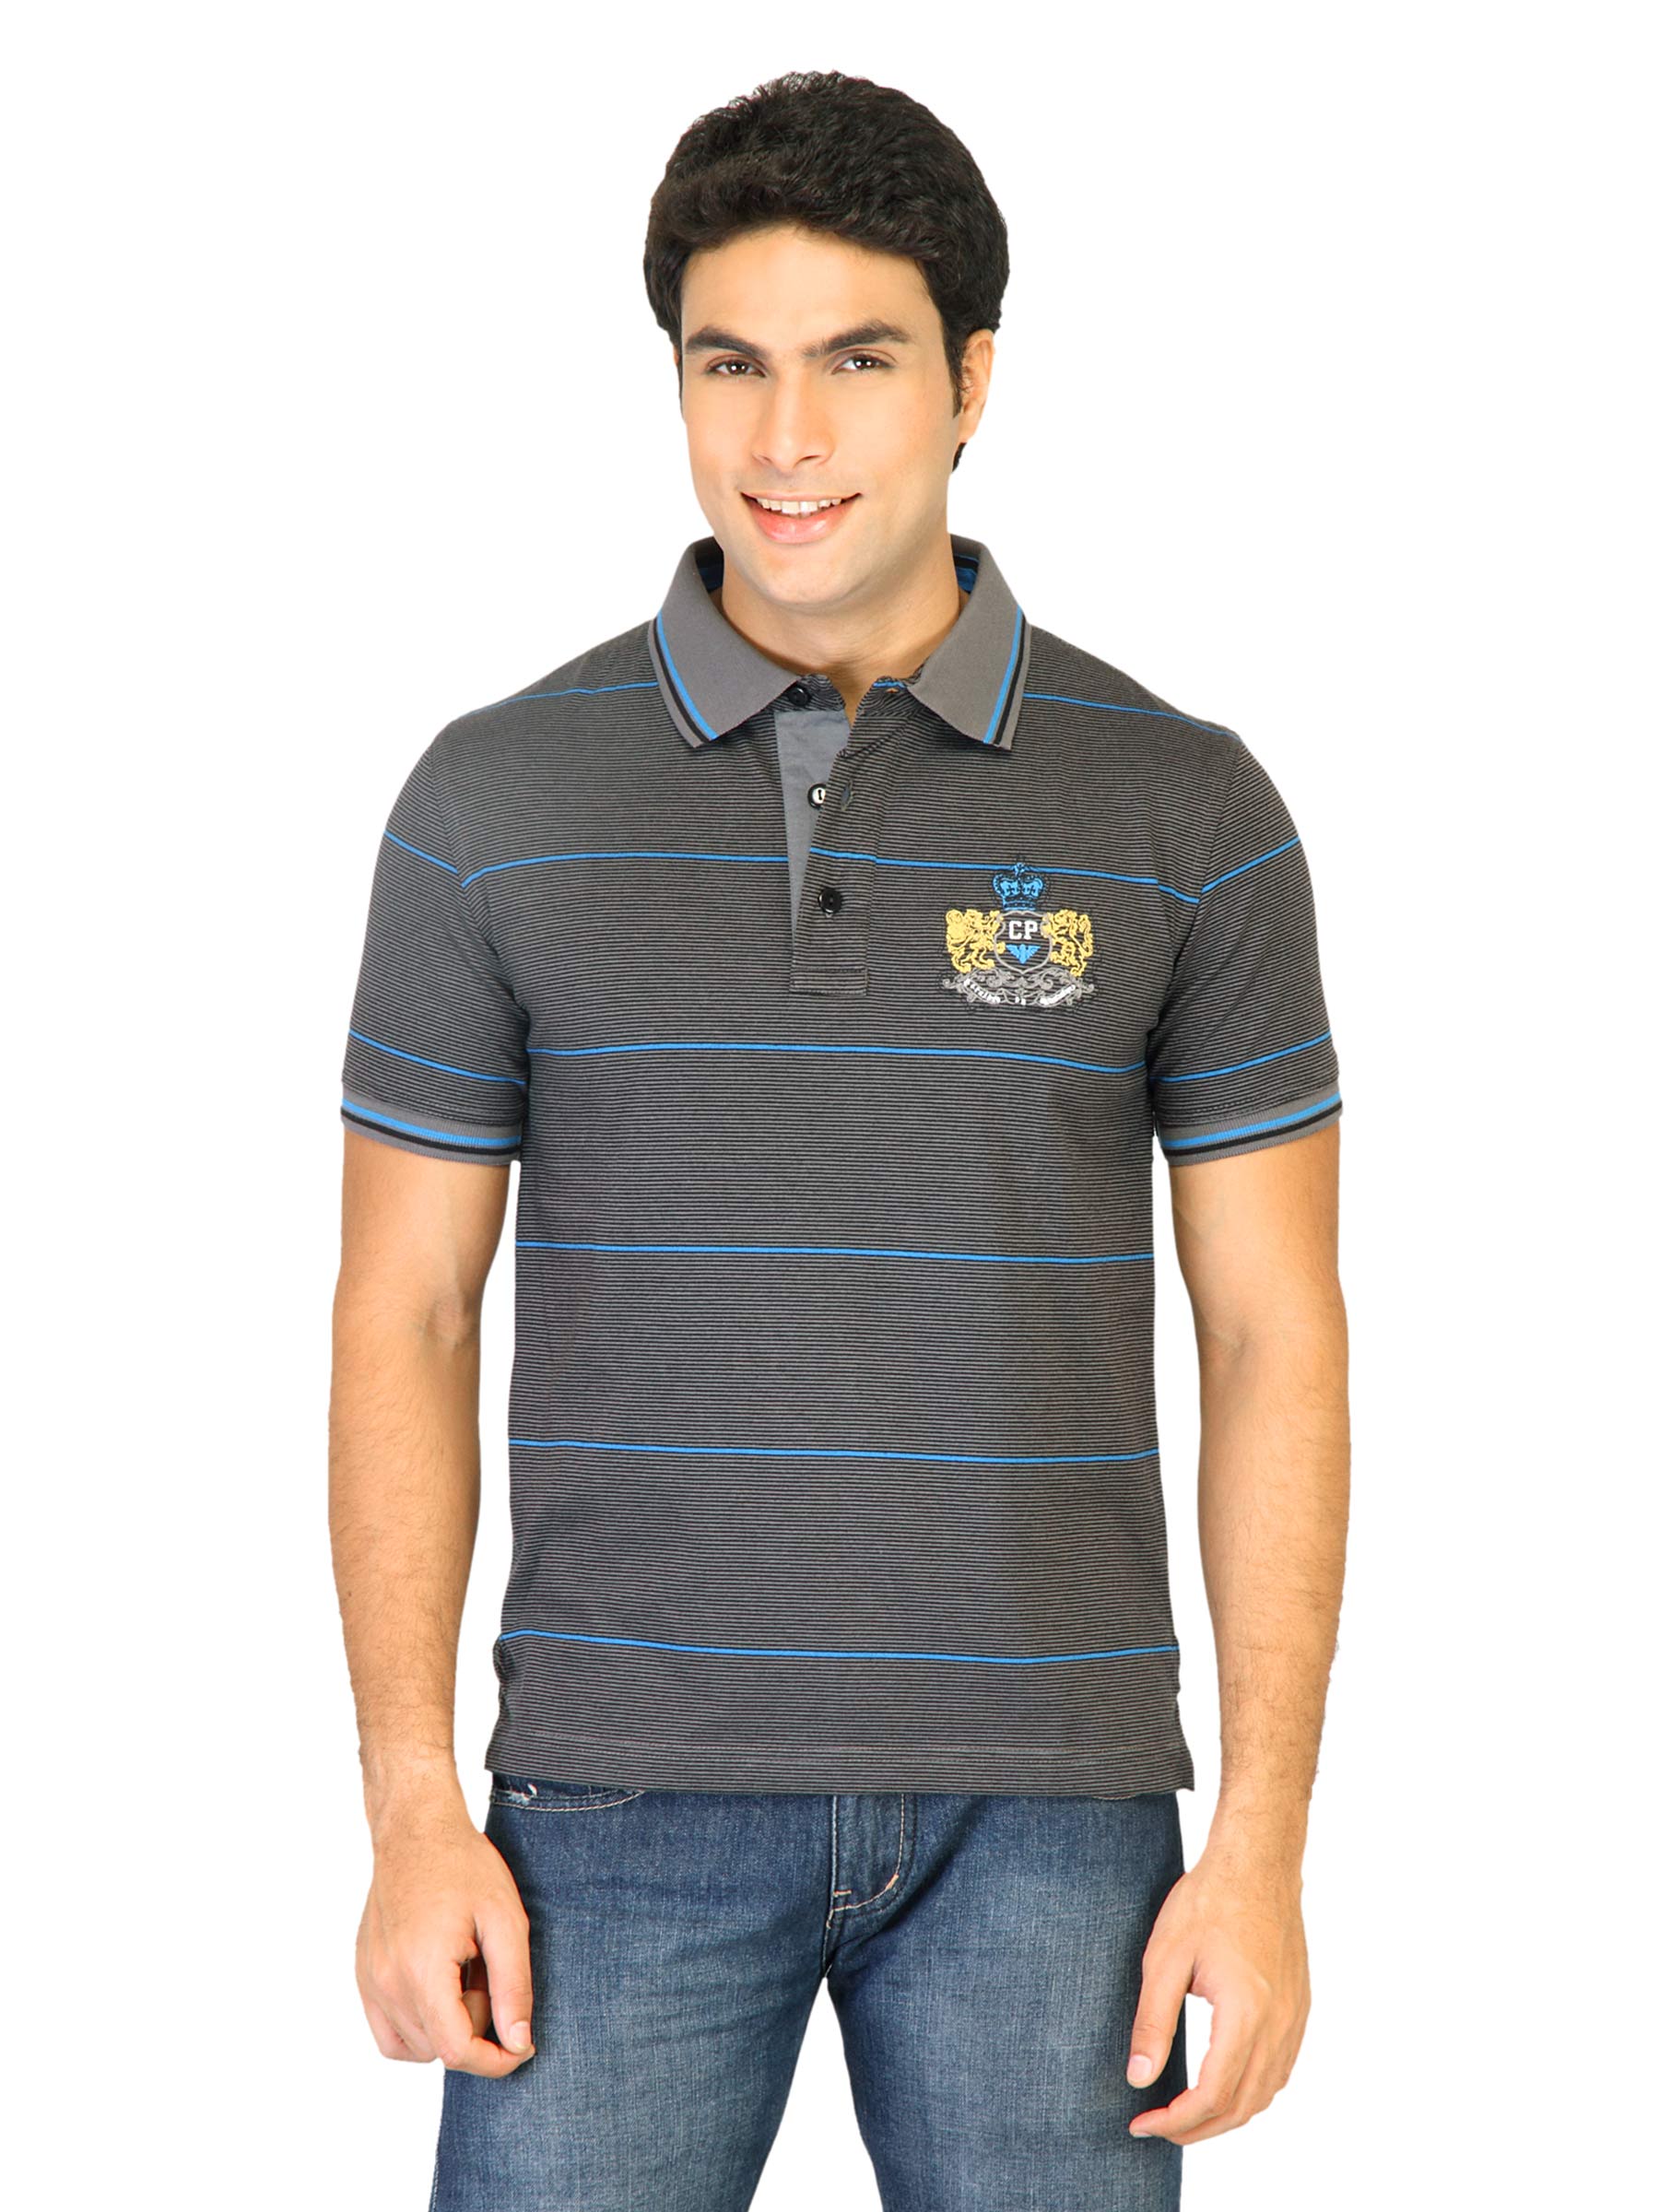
Classic Polo Men Stripes Grey Tshirts
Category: Apparel / Topwear / Tshirts
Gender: Men
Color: Grey
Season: Fall 2011
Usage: Casual